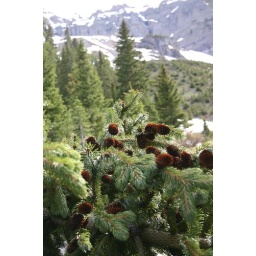
Some pine cones in a tree pushed over from snow in an avalanche path.